Lake Tawakoni State Park

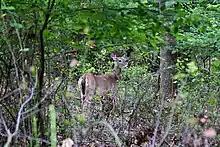
A white-tailed deer in Lake Tawakoni State Park.

Lake Tawakoni State Park is teeming with wildlife. Animals found in the park include red and gray foxes, bobcats, coyotes, opossums, turtles, frogs, snakes, raccoons, beavers, squirrels, armadillos, minks and white-tailed deer. Additionally, birders have identified more than 200 species of birds in the park. The lake holds many different species of fish such as striped bass, white bass, largemouth bass and crappie, but is noted for its blue catfish.